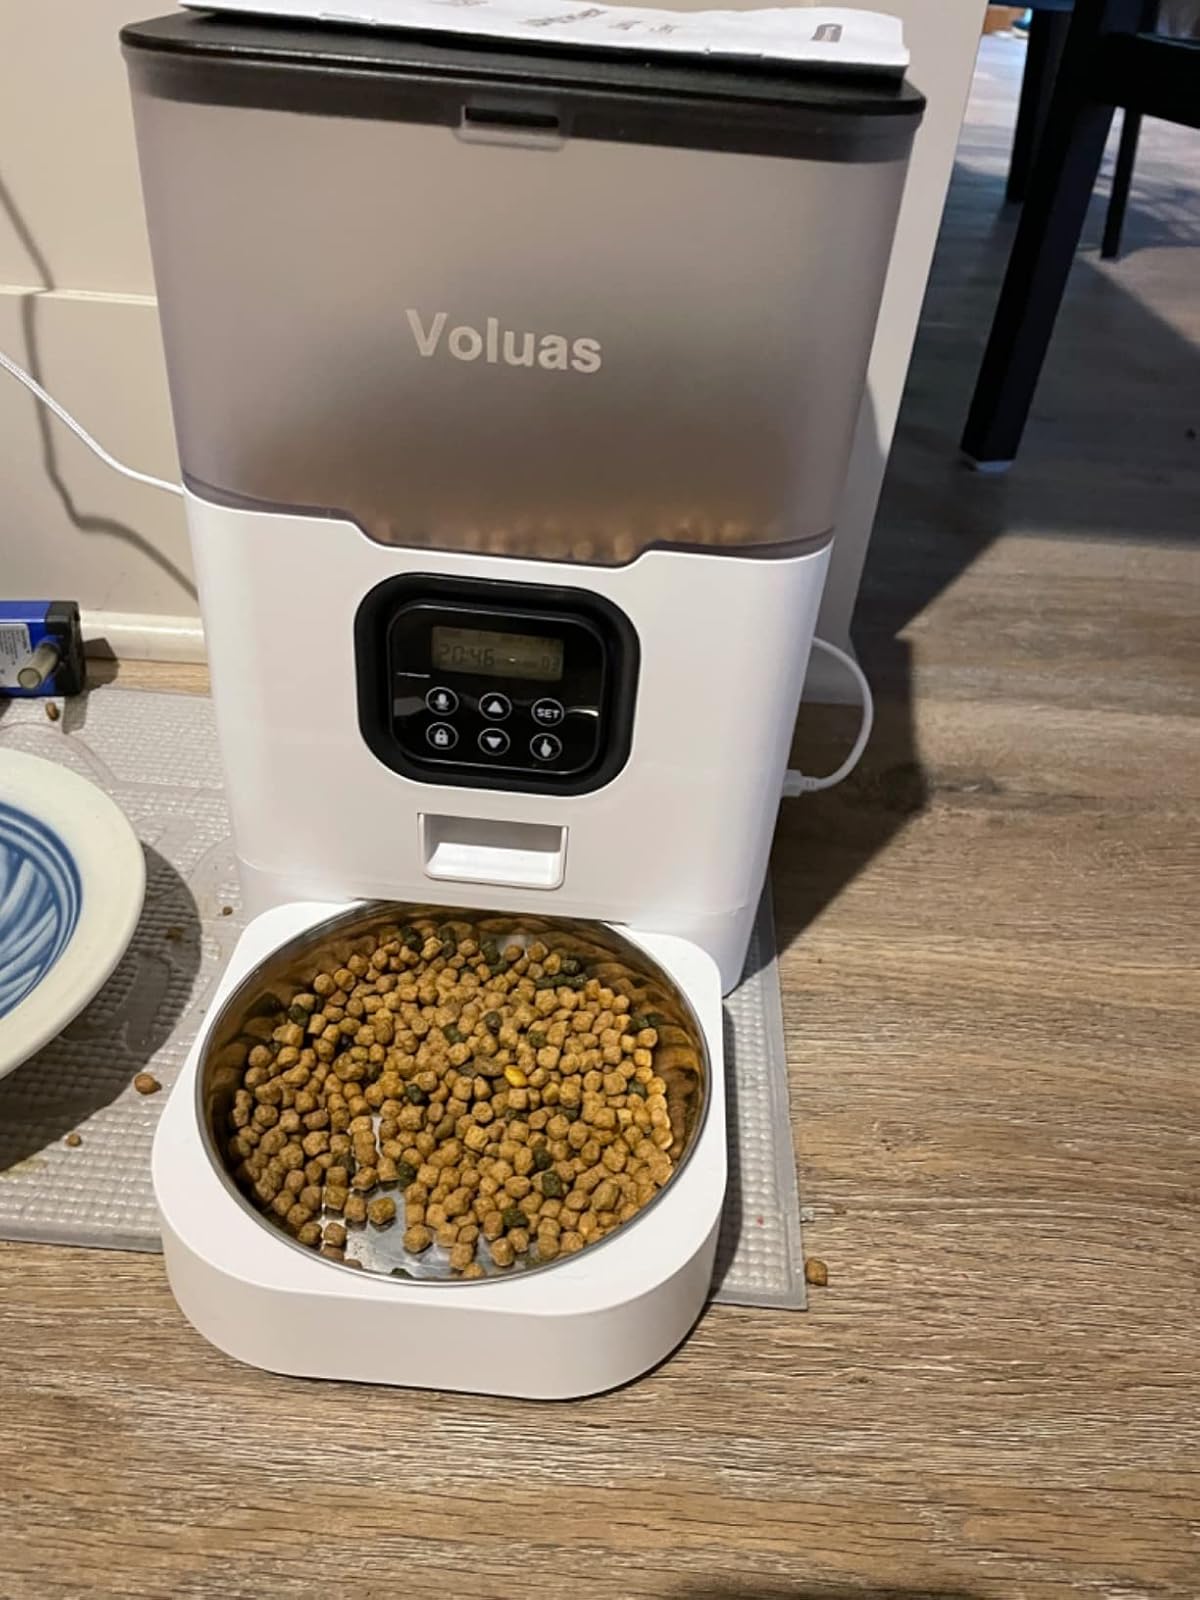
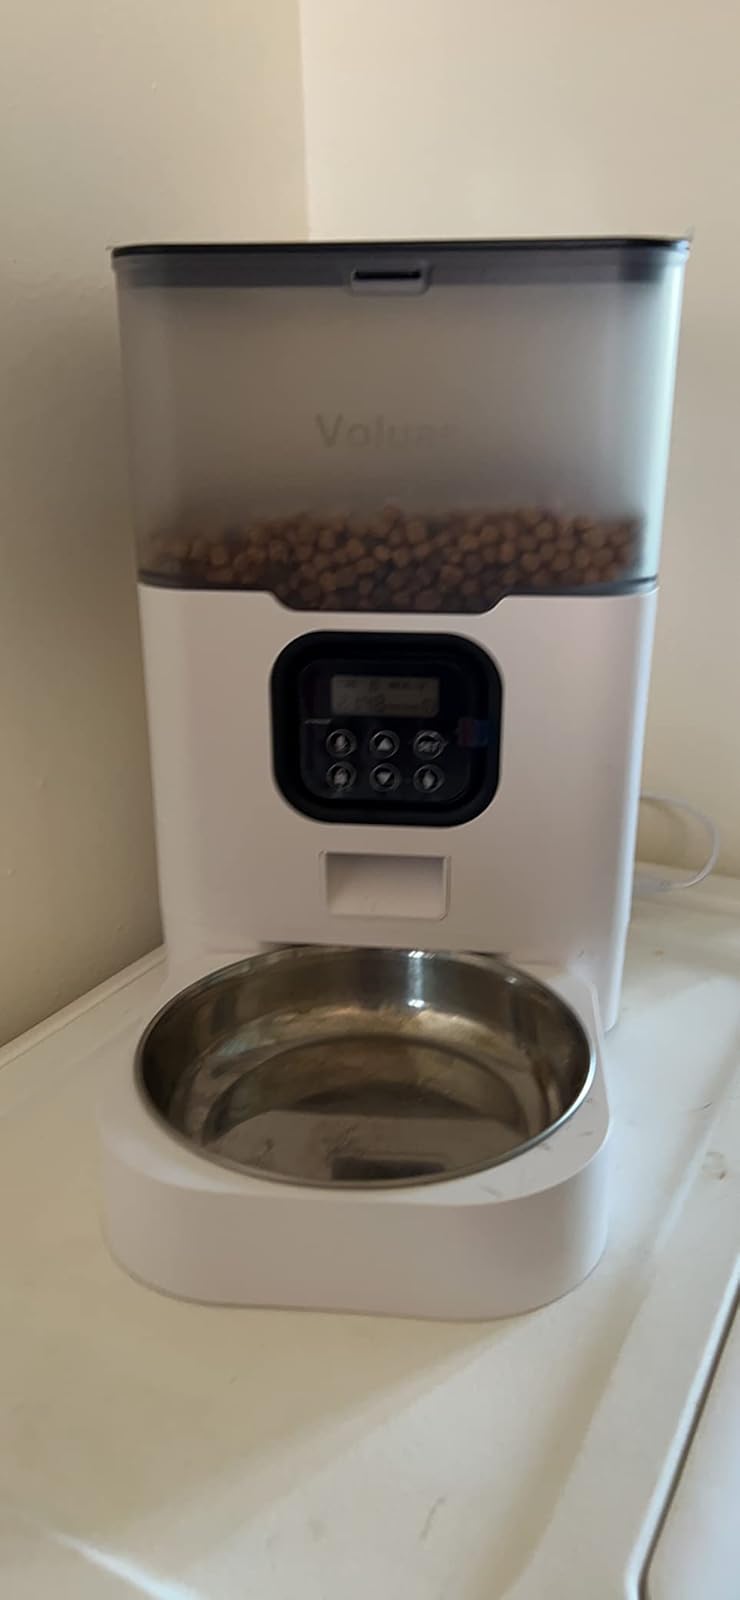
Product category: items_feeder
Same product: yes